Cole Hikutini

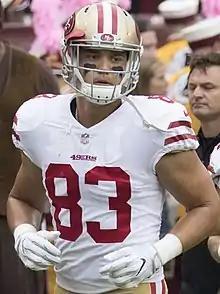
Hikutini with the San Francisco 49ers in 2017

Cole Kenna Hikutini (born June 11, 1994) is an American professional football tight end for the Michigan Panthers of the United Football League (UFL). He played college football at the University of Louisville.